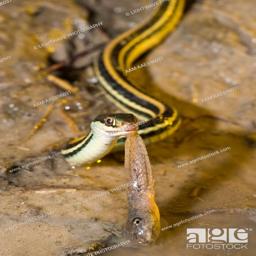
Animal: snakes